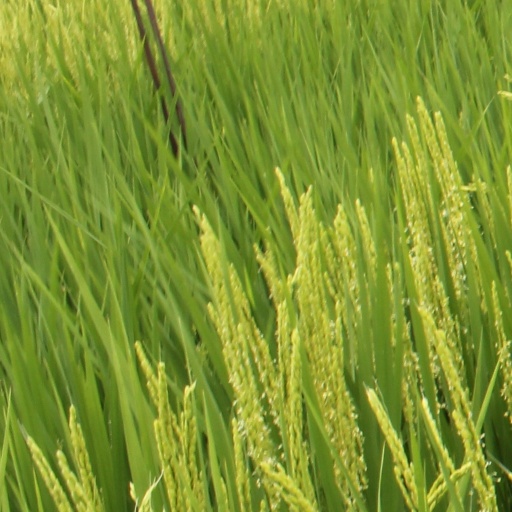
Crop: rice